Giovanni Battista Vaccarini

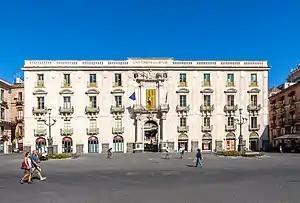
Palazzo San Giuliano, Catania

Vaccarini was born in Palermo. During the 1720s, he studied architecture in Rome, with the support of Cardinal Pietro Ottoboni, the great patron of Corelli. Vaccarini was mostly interested on combining the styles of Borromini and Bernini. This was an eclectic fusion of architectural principles that was common at the end of the 17th century, producing such notable buildings as Giovan Antonio de' Rossi's Palazzo Altieri, and Palazzo Asti-Bonaparte.